Into the Darkness (novel)

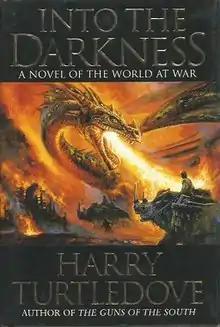

Into the Darkness (1999) is a fantasy novel by American writer Harry Turtledove, the first book in the "Darkness" series.